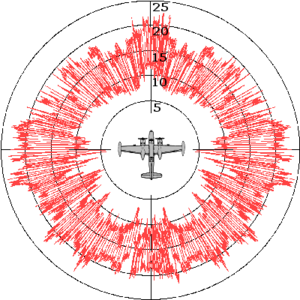
Radartværsnit
Et typisk diagram der viser et flys radartværsnit i det horisontale plan på en given frekvens.
Radartværsnit er et en betegnelse for hvor let et mål kan detekteres ved hjælp af radar.